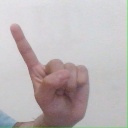
अक्षर: ए